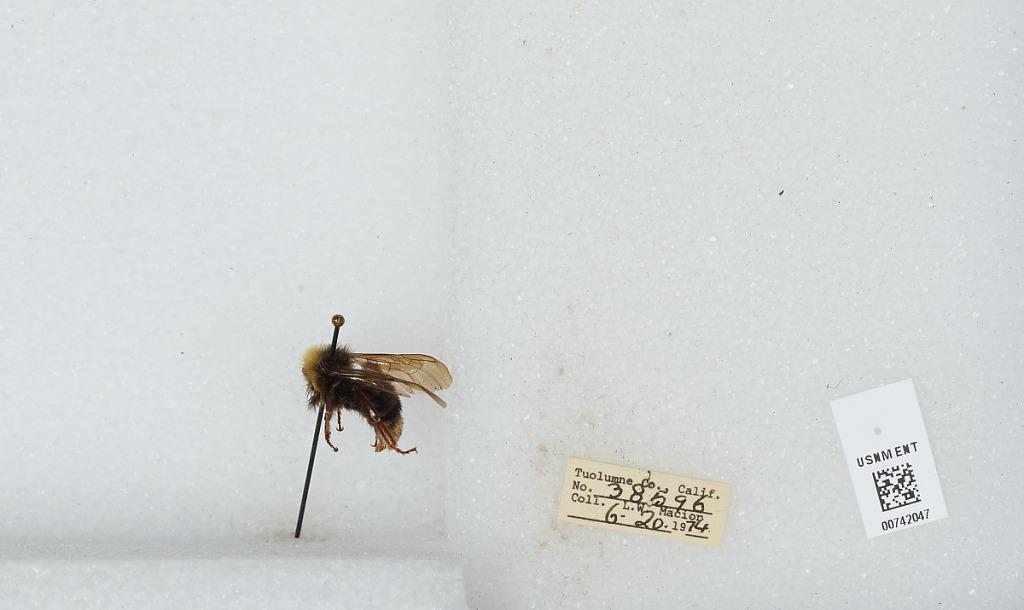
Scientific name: Bombus (Crotchiibombus) crotchii Cresson
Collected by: L. Macior
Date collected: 1974-6-20
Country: United States
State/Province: California
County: Tuolumne
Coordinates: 38.02, -119.93